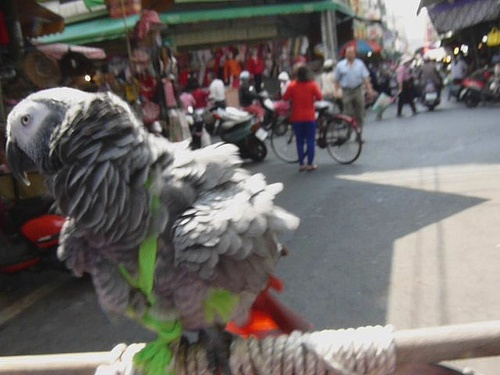
A grey and green parrot on a stick in street.
a close up of a bird on a stick on a city road
A bird that is sitting on a pole.
A parrot is perched outside at a festival.
A bird sitting on a perch in a city.